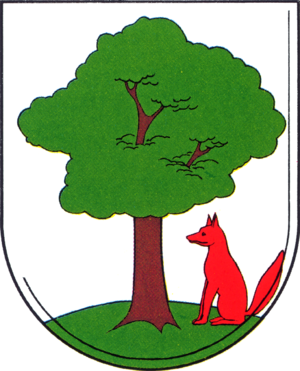
La ville de Berlin est divisée, depuis le 1ᵉʳ janvier 2001, en douze arrondissements municipaux et 96 quartiers. Ceux-ci ont été institués par la loi du 10 juin 1998, portant sur la réforme de la réglementation sur les arrondissements.
Pankow [ˈpaŋko] est le 3ᵉ arrondissement administratif, au nord de Berlin. Il est né en 2001 de la fusion des anciens districts de : Prenzlauer Berg, Weißensee et Pankow.